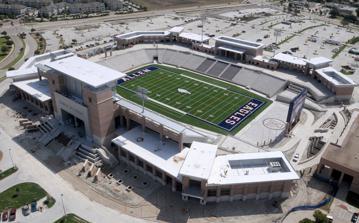
Building: Eagle Stadium (Allen, Texas)
Country: United States of America
Year built: 2012
High school football stadium Eagle Stadium Location 155 Rivercrest Boulevard Allen, Texas 75002 Coordinates 33°6′51″N 96°39′32″W / 33.11417°N 96.65889°W / 33.11417; -96.65889 Owner Allen ISD Operator Allen ISD Capacity 18,000 Record attendance 21,766 (2012 vs. Southlake Carroll ) Acreage 72 Surface Matrix artificial turf Scoreboard Daktronics scoreboard 75' × 45' with 38' × 23' HD screen Construction Broke ground 2010 Opened August 31, 2012 ( 2012-08-31 ) Construction cost US$60 million Architect PBK Architects Tenants Allen Eagles football ( UIL ) (2012–present) 2013 Texas vs The Nation All-Star Game Eagle Stadium is a football stadium in Allen, Texas . It is owned and operated by the Allen Independent School District and is home of the Allen High School Eagles . History The stadium opened on August 31, 2012, with a non-district matchup between Allen and Southlake Carroll , who at the time was the defending 5A state champion and the No. 1 ranked team in the state. In an upset, Allen prevailed, 24–0, en route to its own state title later that year. The Eagles have enjoyed remarkable success since opening the stadium winning 54 consecutive games in the stadium from 2012–2021. Atascocita became the first team to beat the Eagles at the venue on September 3, 2021. Allen has won four state championships (2012, 2013, 2014, and 2017) since Eagle Stadium opened, and five overall (2008). Eagle Stadium is notable (and controversial) for its size (it has a capacity of 18,000 spectators, the fifth largest high school stadium in Texas, and the largest which serves as home field for only one high school) and its cost of completion (just under US$60 million). The 18,000 seats include 9,000 home-side seats (including 1,000 reserved for the Allen Escadrille), 4,000 end-zone seats for students and general admission (located in the north end zone), and 5,000 visitor-side seats. Beneath the grandstand there are spaces for wrestling , a golf simulator practice area, and a weight room . The final Texas vs The Nation college football all-star bowl game was held at Eagle Stadium in February, 2013. The field at the stadium is named Steve Williams Field at Eagle Stadium after former athletic director, Steve Williams. Williams retired at the end of the 2020–2021 school year, after 46 years with the Allen ISD, 21 of those years as the district's athletic director. His career achievements at Allen resulted in his induction into the Texas High School Athletic Director Association’s 2020 Hall of Honor. Cracking and temporary closure On February 27, 2014, the stadium was closed due to cracking in concrete making it unsafe to use. All scheduled events were canceled until further notice. Lawyers for the school district wrote a letter to the design and construction companies for the stadium, citing "construction failures" that exacerbated an "already deficient design." Repairs costing more than $10 million were made at the expense of the builder and architect, and the stadium was officially reopened on June 5, 2015, for graduation. The 2014 varsity football season played every game on the road, going undefeated and winning their third consecutive title earning the nickname "Road Warriors" by the local media. Year-by-year win–loss record Year Regular season Post season Source Notes 2012 5-0 1-0 First round playoff victory over Richardson High School 2013 5–0 2014 0–0 (Closed) 0–0 (Closed) Allen was unable to play any games in the stadium during the 2014 season due to repairs. Allen reached an agreement with neighboring Plano ISD to play three "home games" using two of Plano's stadiums. As part of the agreement Allen hosted eight home games (as opposed to the normal five home games) in the 2015 season. 2015 8–0 1-0 First round playoff victory over Byron Nelson High School 2016 4–0 1-0 First round playoff victory over Trinity High School 2017 7–0 1-0 First round playoff victory over Hebron High School 2018 8–0 2019 6–0 2020 5–0 1-0 First round playoff victory over Plano West High School 2021 5–1 2-0 First loss ever at Eagle Stadium on September 3, 2021, against Atascocita High School (regular season game) First round playoff victory over Hebron High School Third round playoff victory over Trinity High School 2022 4–2 2023 3–3 2024 5-0 1-0 First round playoff victory over Lewisville High School Totals 65–6 8-0 References